Beaumé

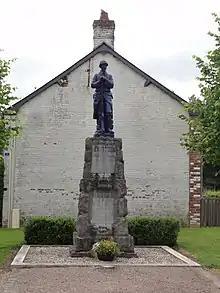
The War Memorial

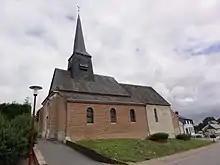
The Church of Saint Nicolas

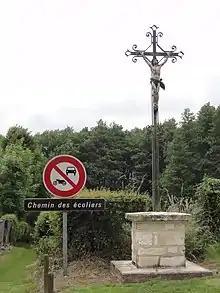
A Wayside Cross

The commune has several religious buildings and structures that are registered as historical monuments: